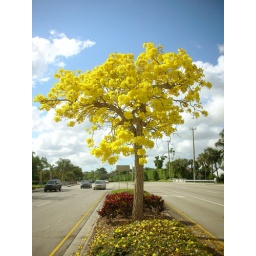
tabebuia tree in front of our office building.